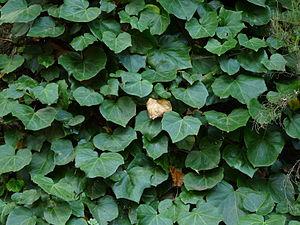
Le lierre des Canaries est une plante de la famille des Araliaceae. C'est une espèce de lierre originaire des îles Canaries et du nord de l’Afrique, cultivée en Grande-Bretagne depuis 1838.